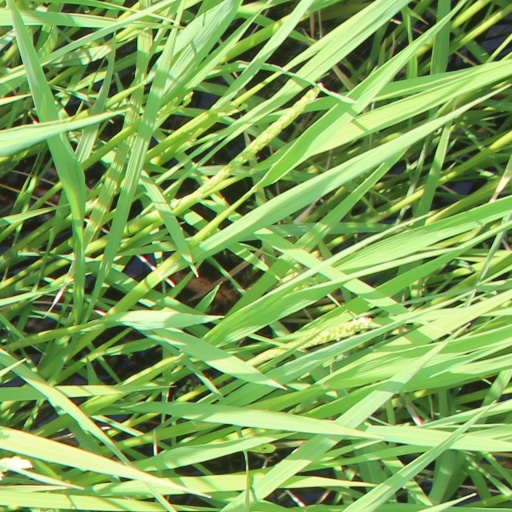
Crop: rice